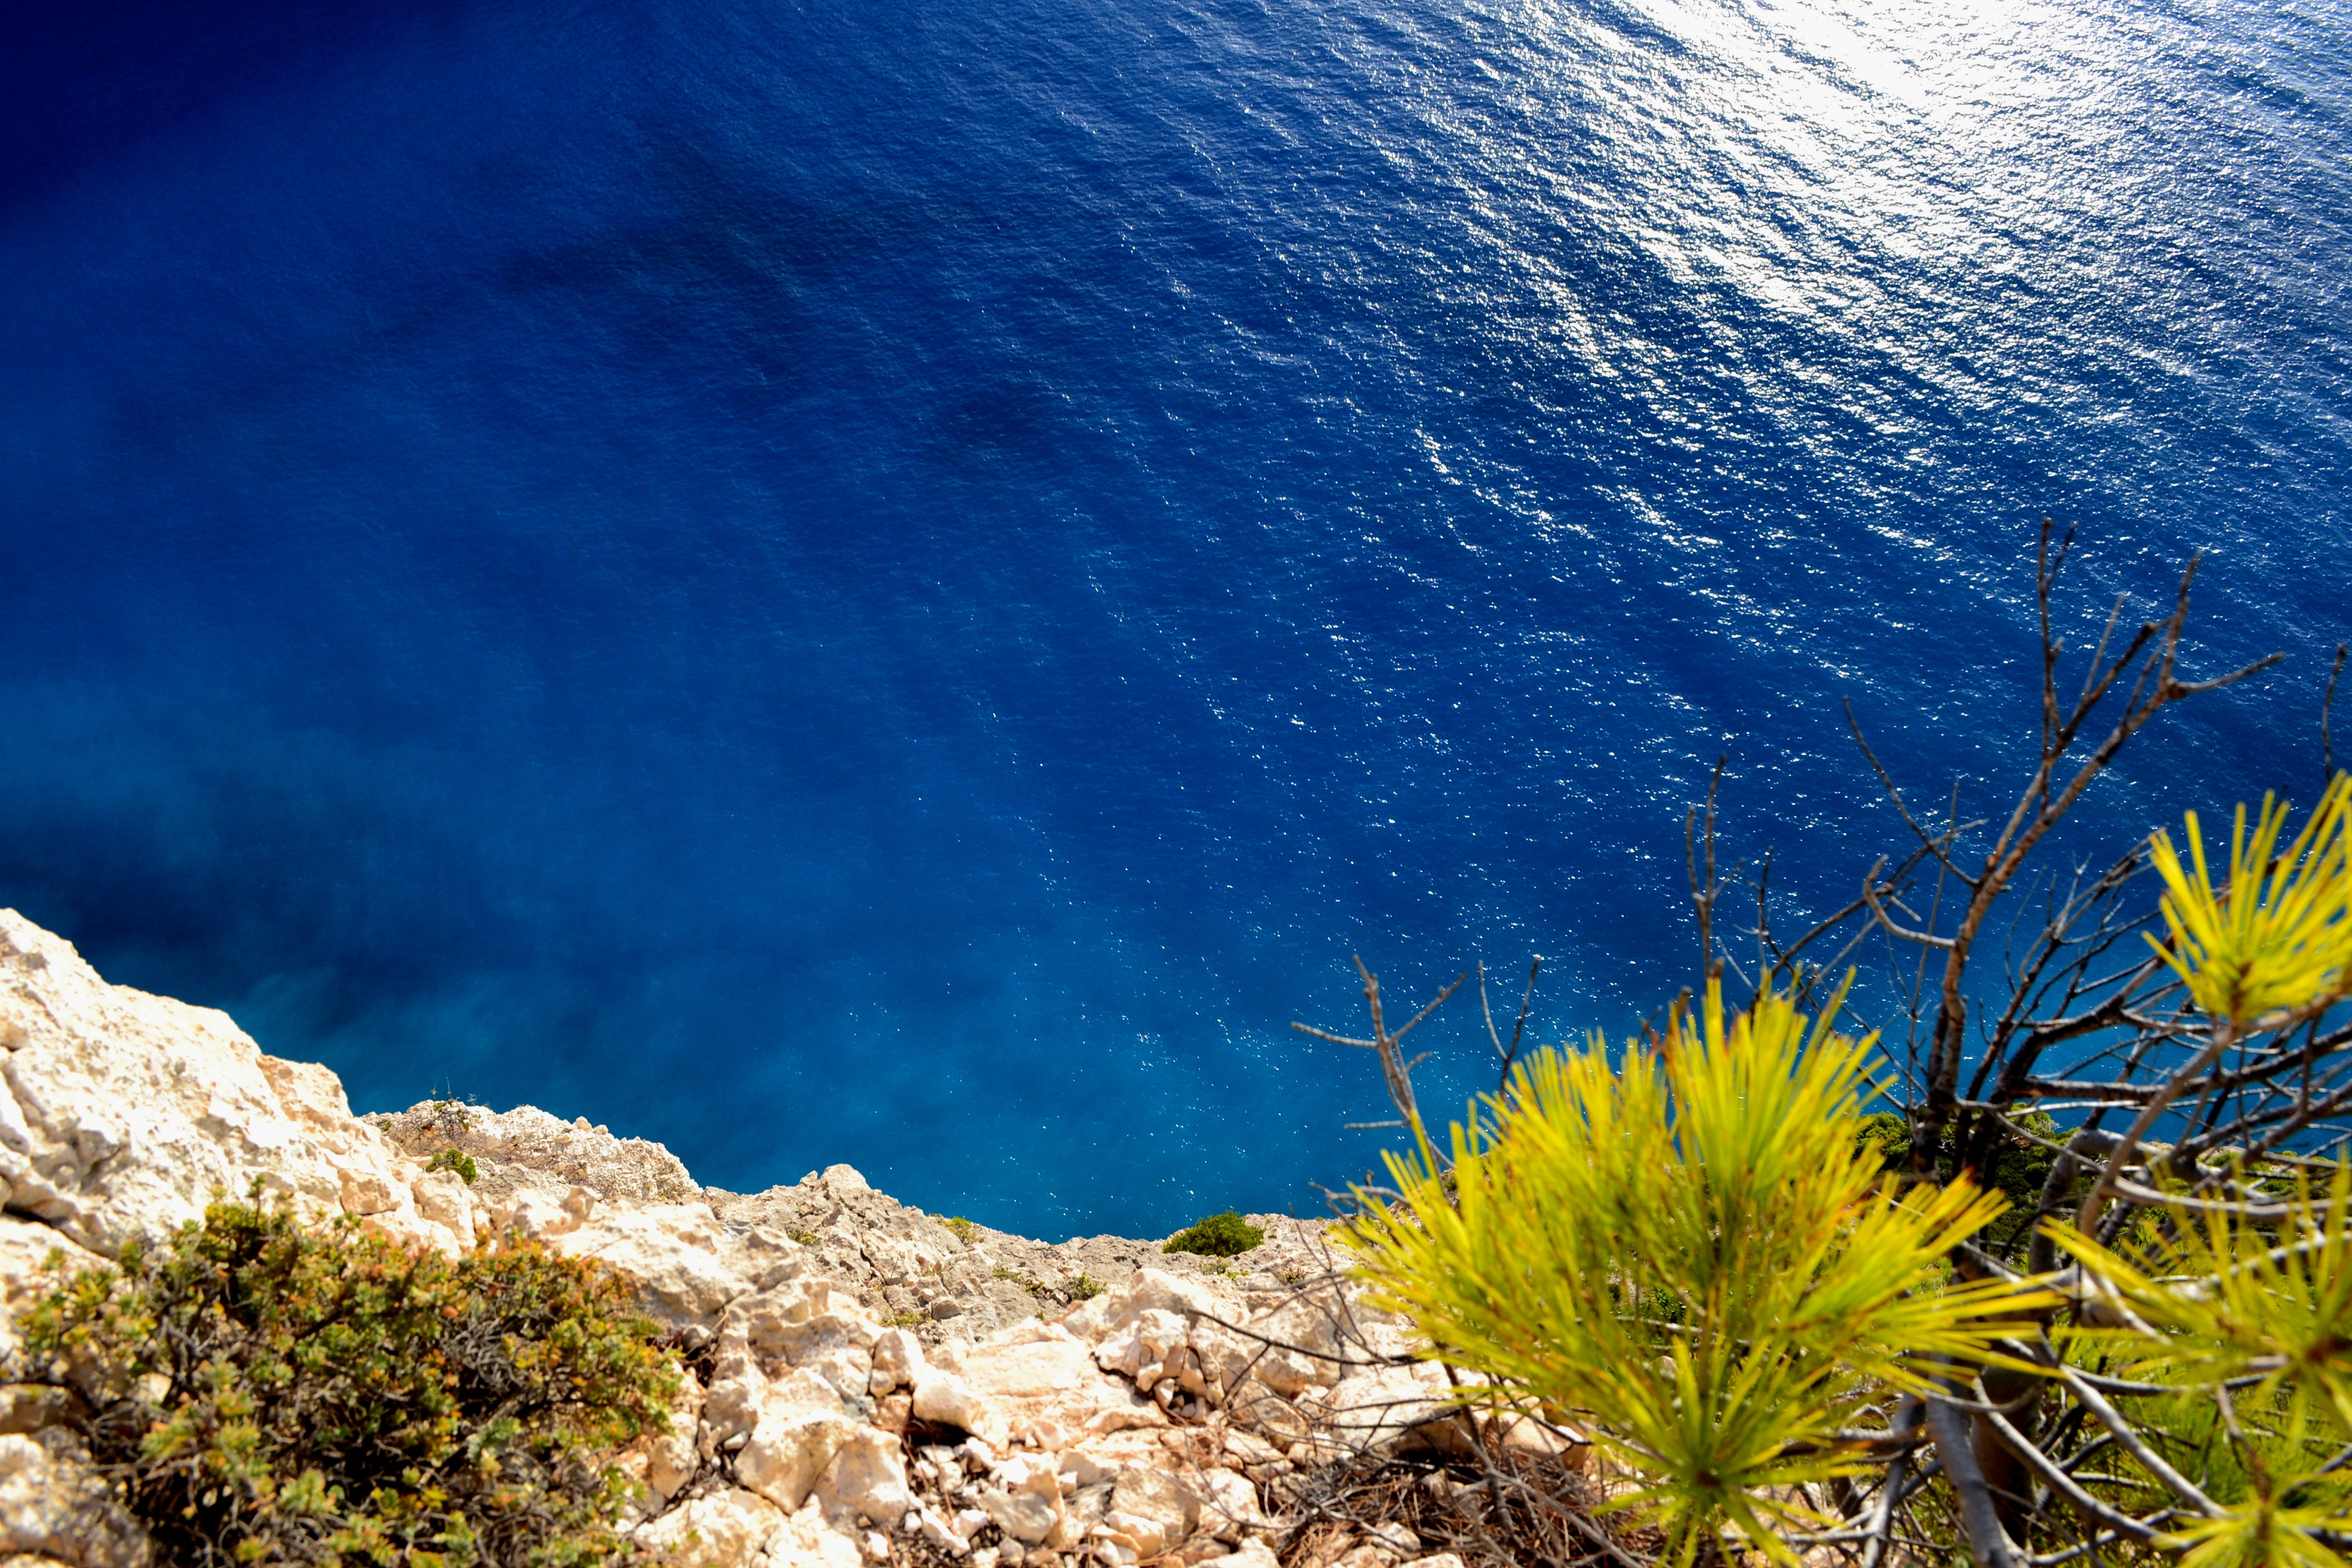
sea, coast, water, nature, rock, ocean, sunlight, shore, wave, flower, summer, terrain, body of water, rocks, turquoise, landscapes, greece, zakynthos